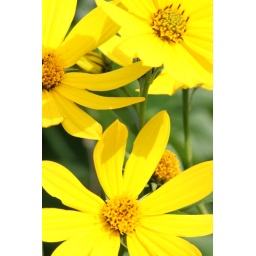
Looking at this yellow daisy in my backyard just brightens my day ! It makes a great cut flower bouquet.